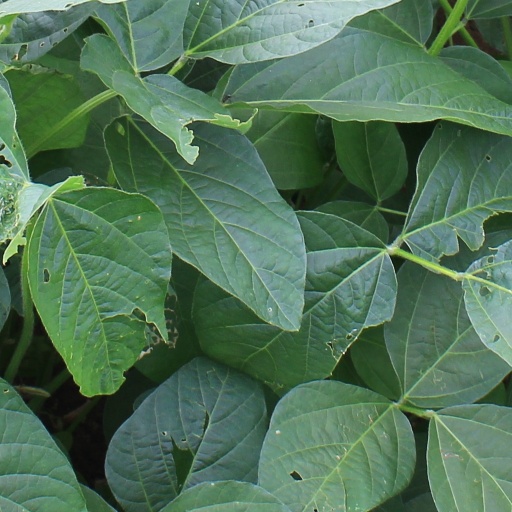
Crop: soybean